University of Auckland

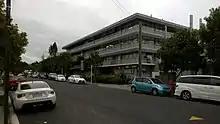
Building 529 (Old Liggins Building) of the University of Auckland Grafton Campus

The University of Auckland has a number of campuses in Auckland, and one in Whangārei in the Northland Region.